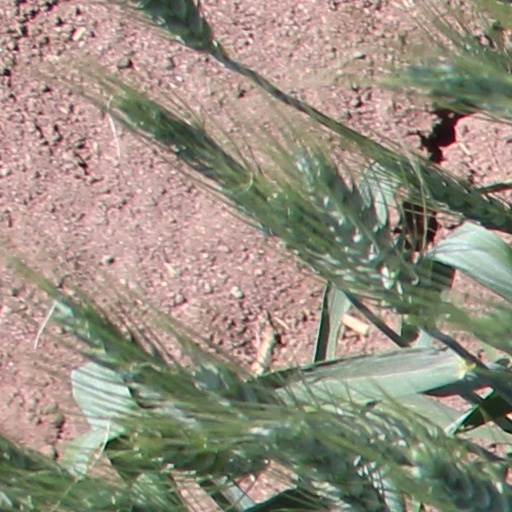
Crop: wheat